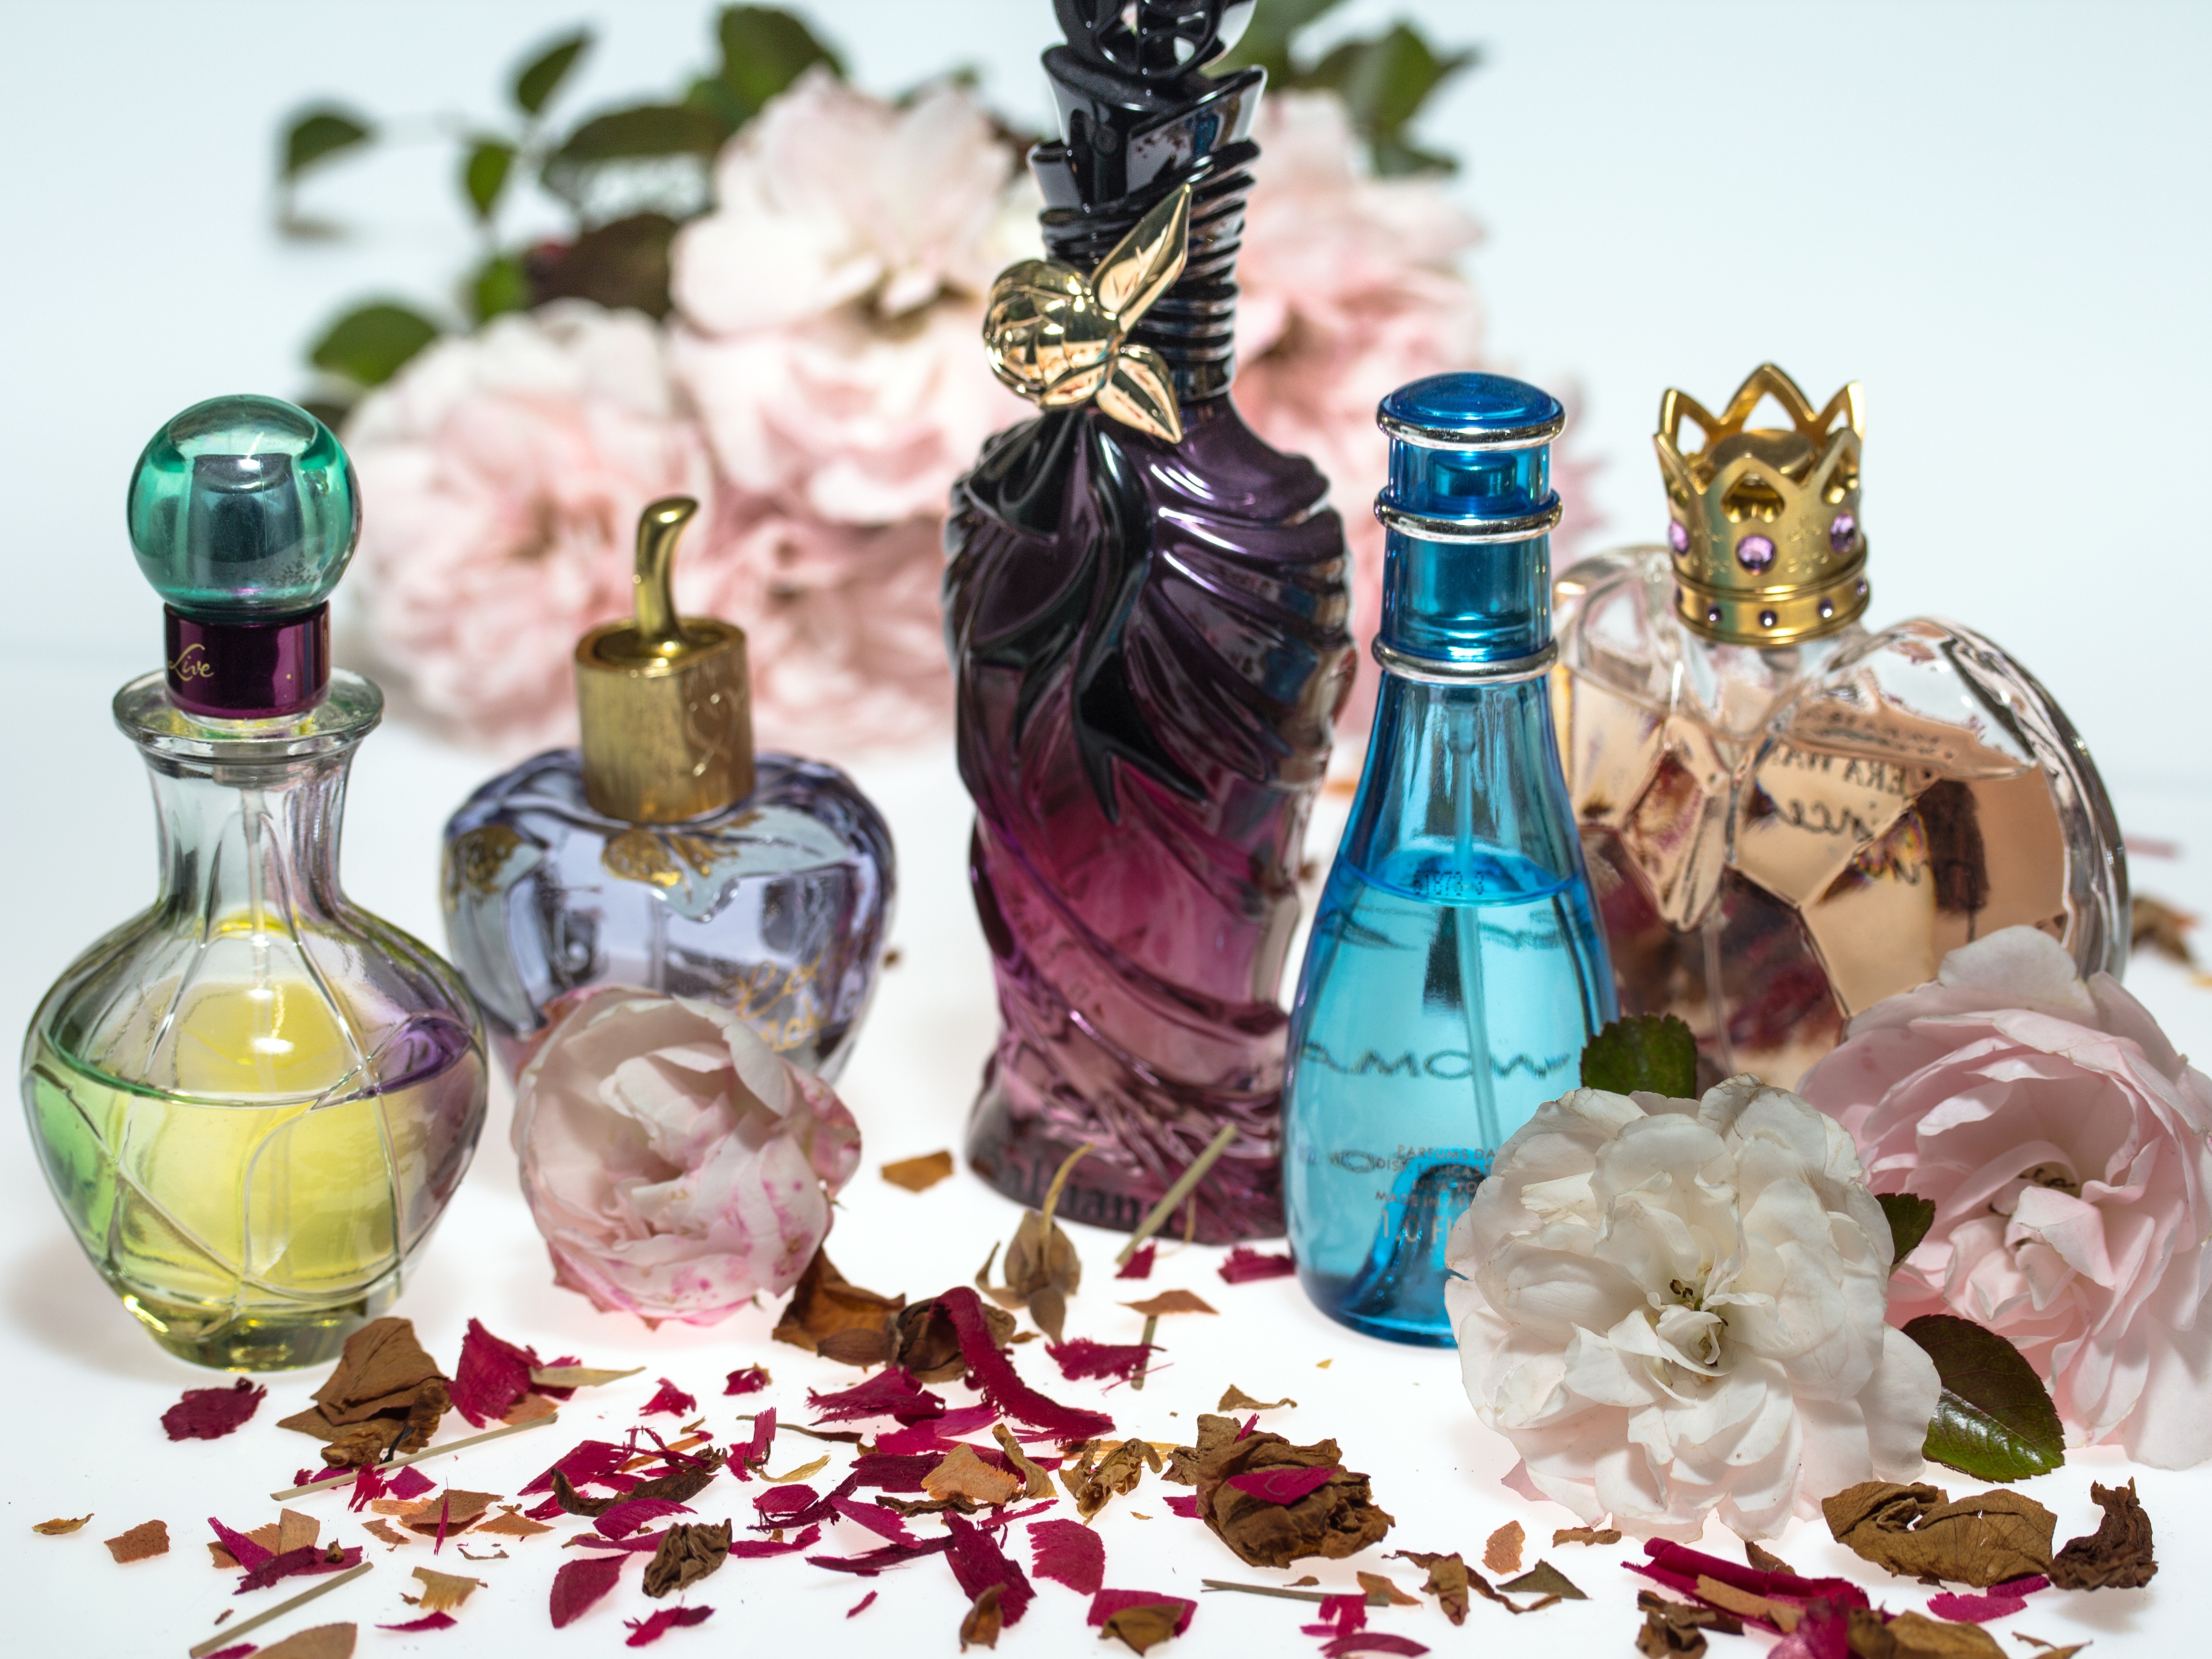
flower, dry, bottle, still life, flowers, glass bottle, roses, beauty, rose petals, perfume, cosmetics, form, perfume bottles